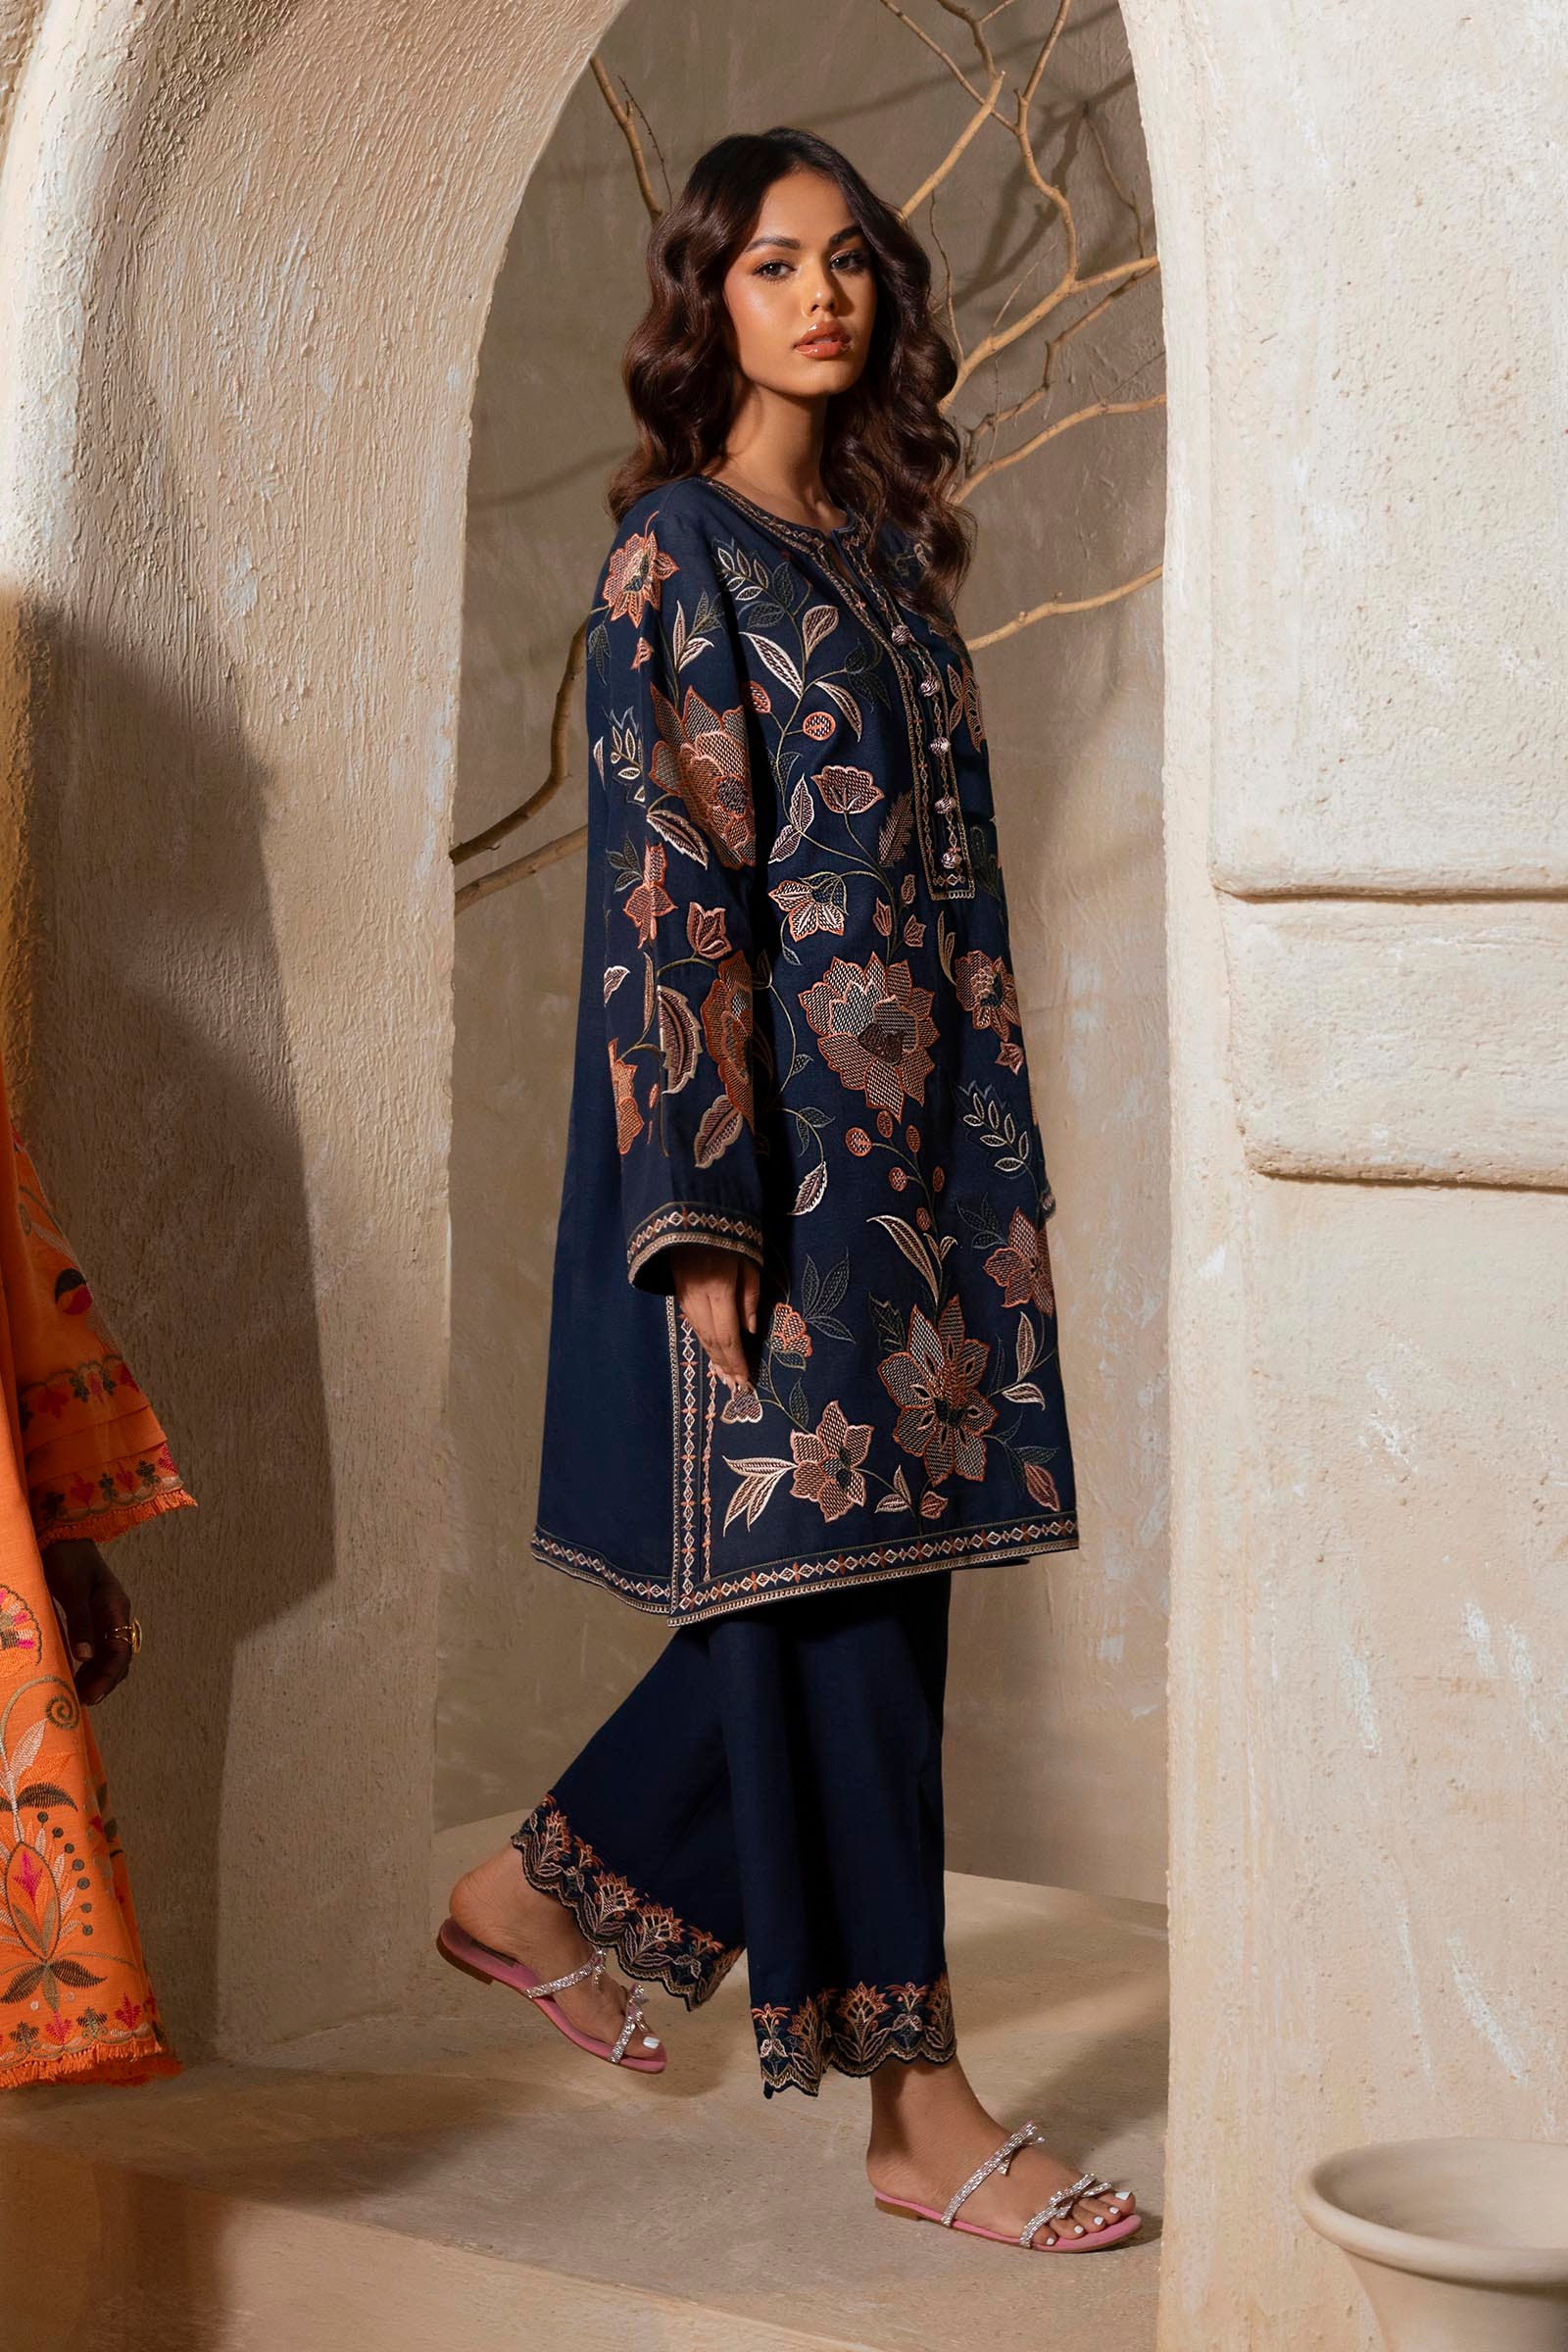
navy multi embroidered tunic with pants